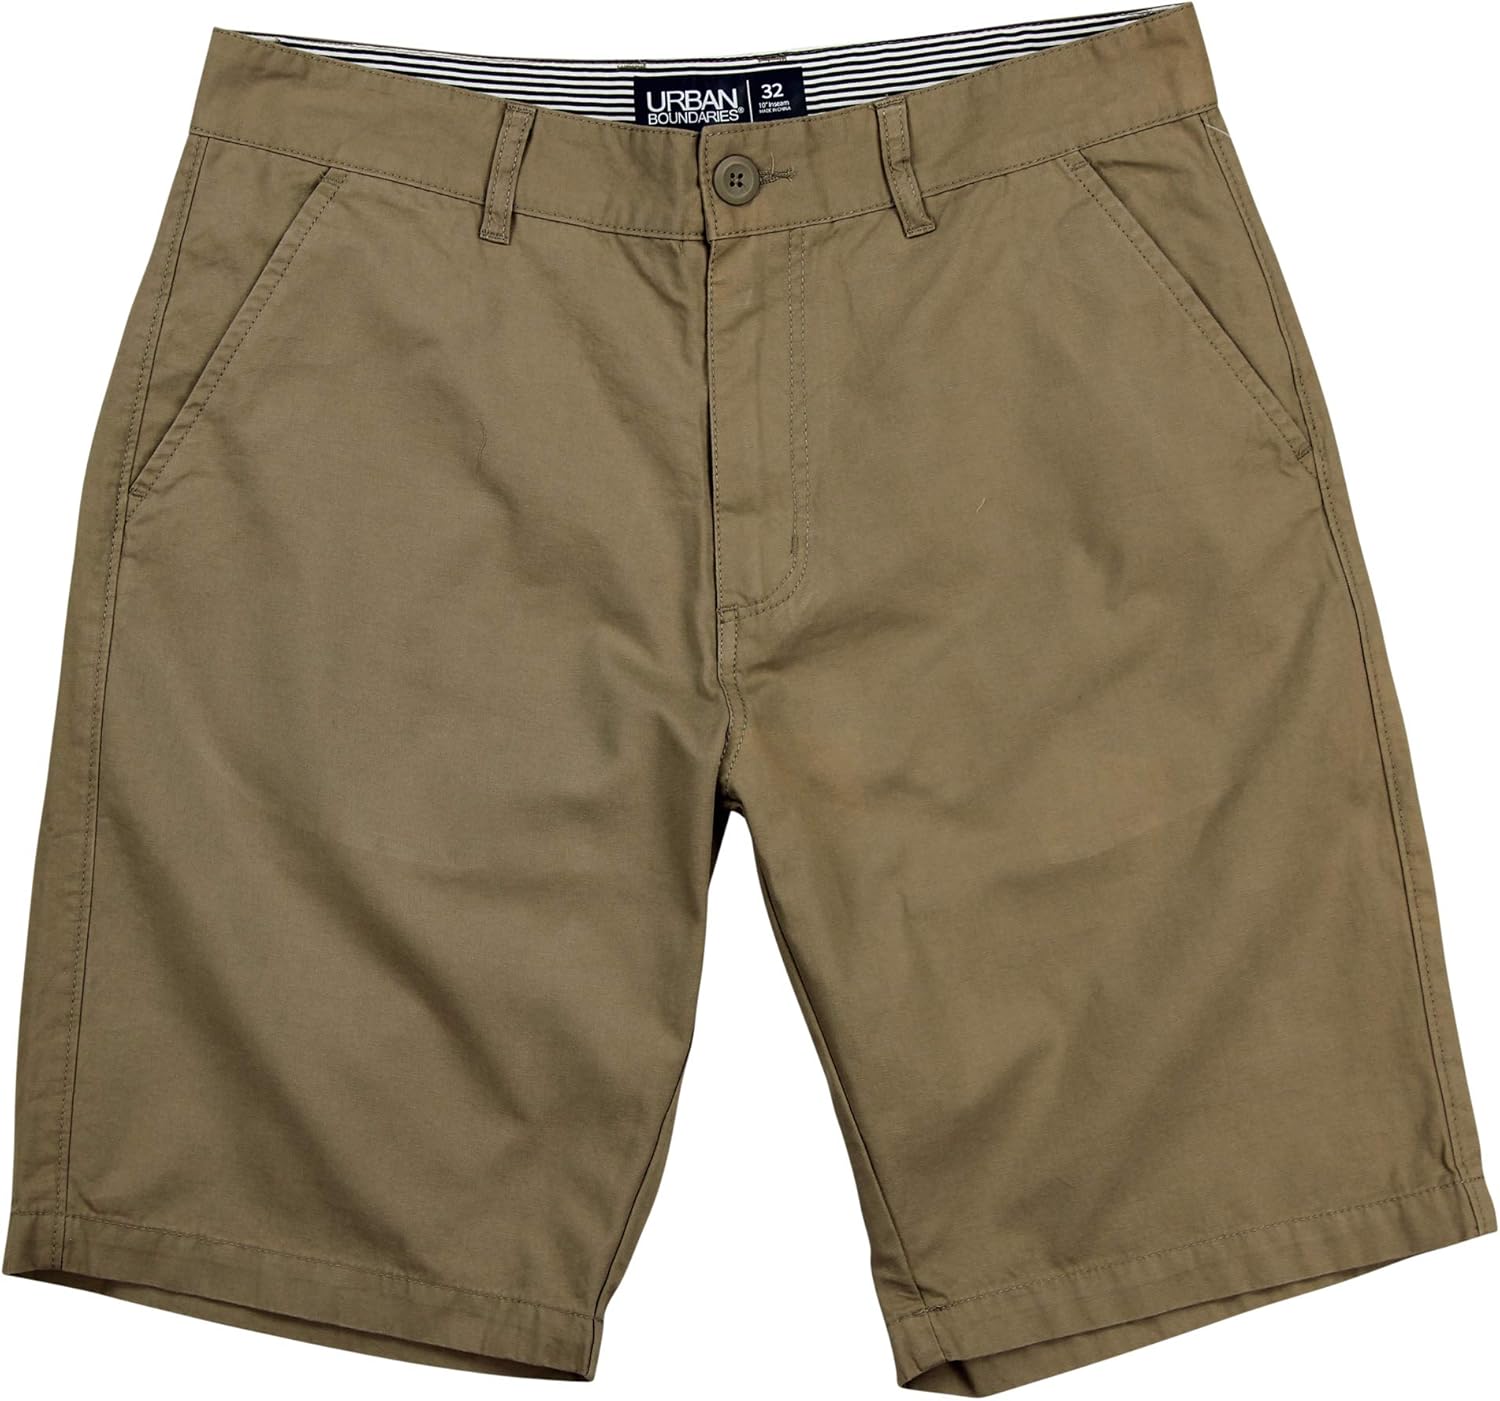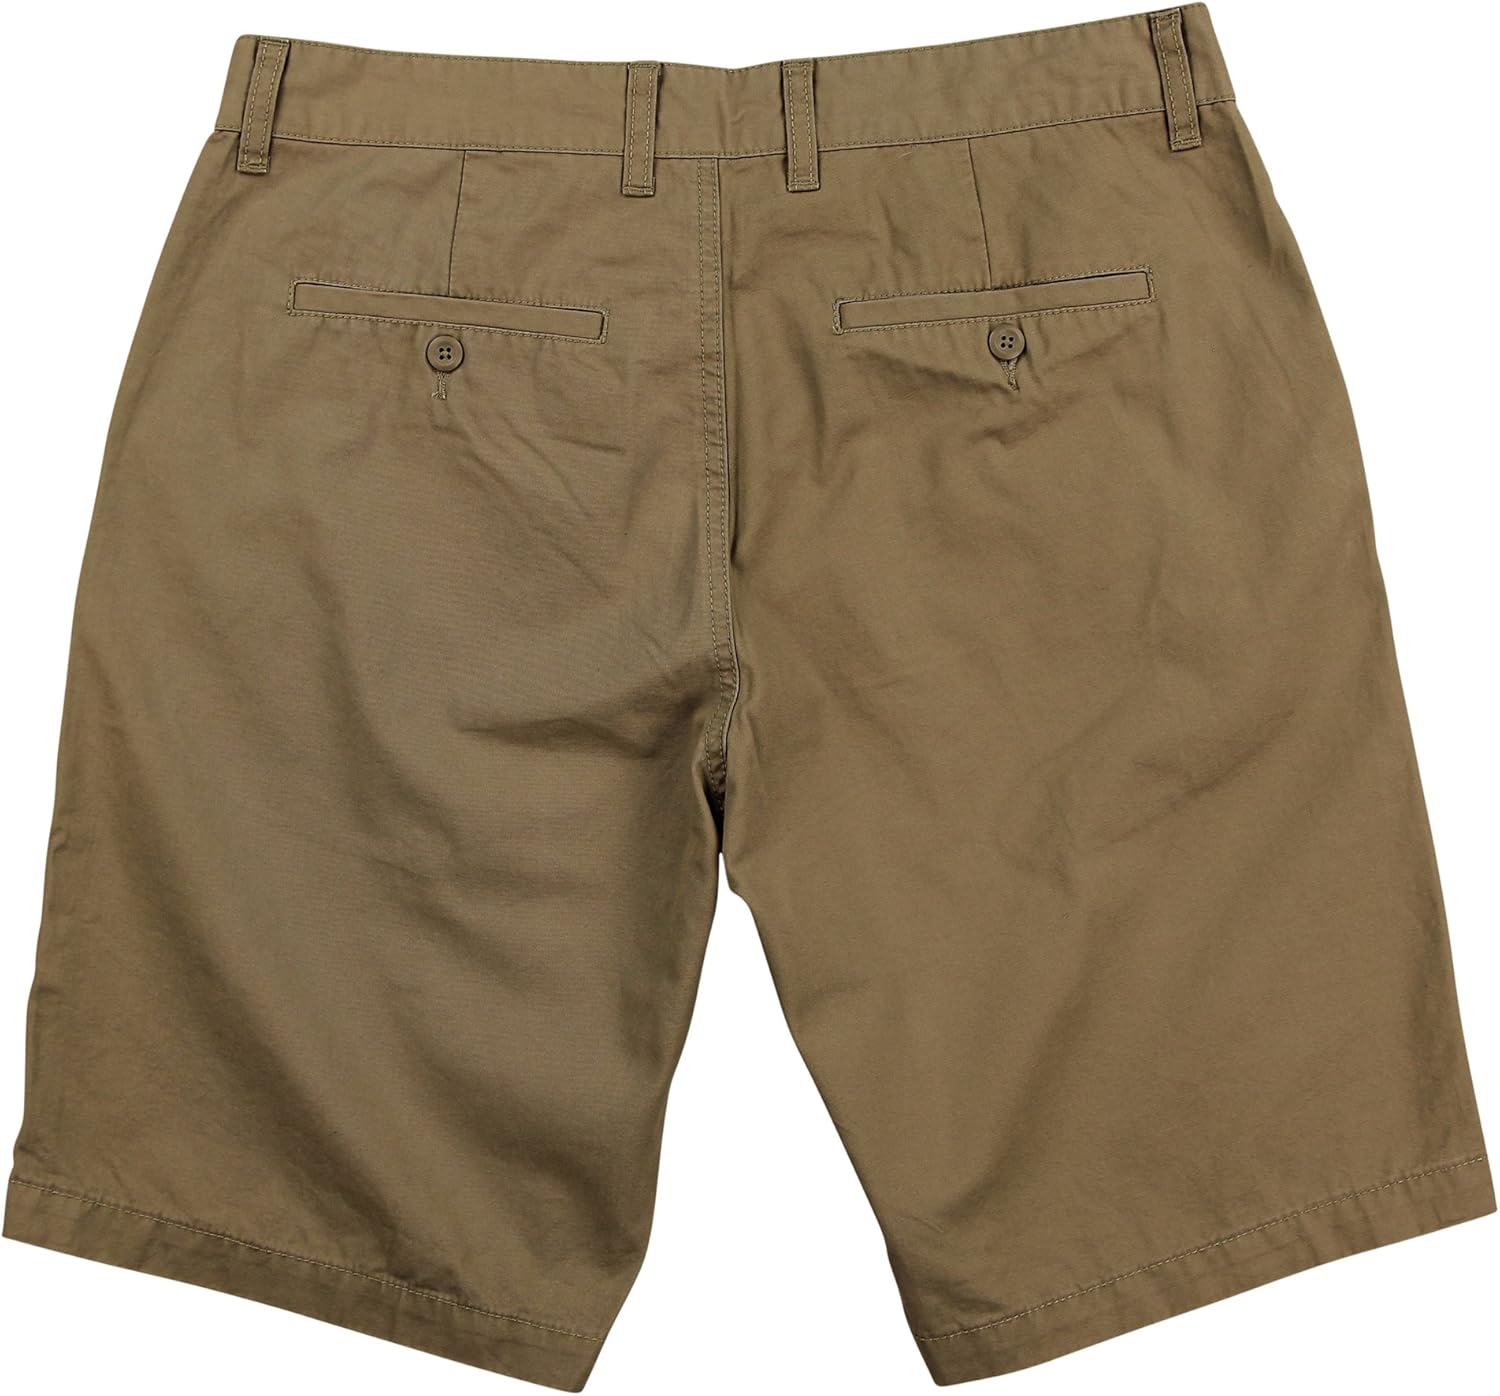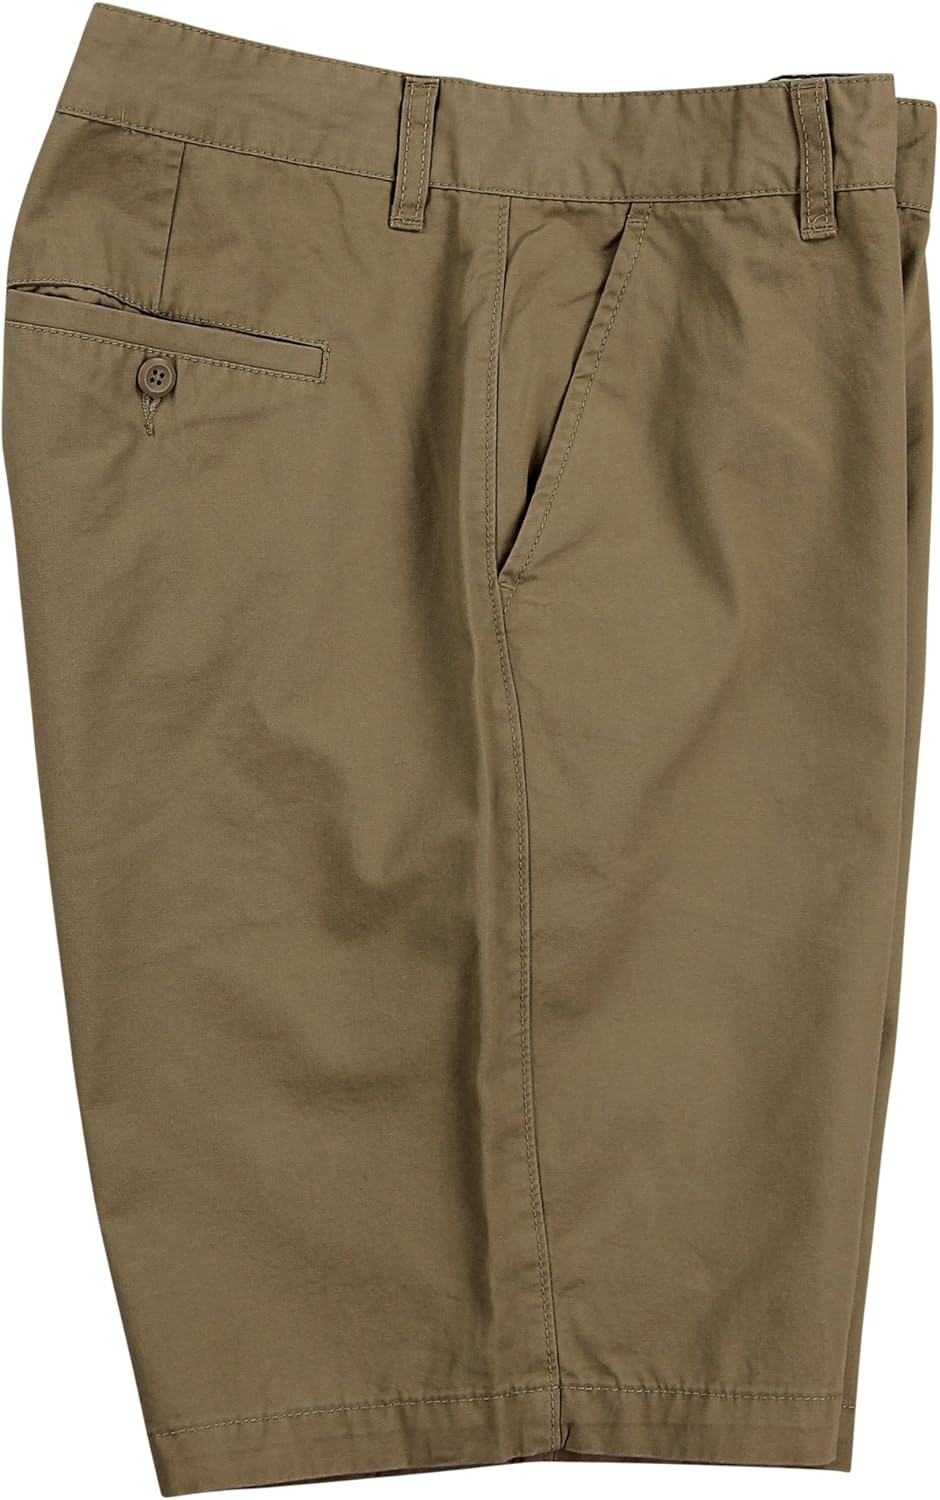
Urban Boundaries Men's Flat Front Chino Shorts
Category: AMAZON FASHION
The perfect match for button-downs or tees, our men's flat front chino style shorts are made from 100% lightweight cotton and are designed for softness and durability. These shorts have two traditional side pockets and two back pockets. Contrasting fabric internal waistband. Khaki and Light Khaki shorts have a bone color front button, while Navy and Gray shorts have fabric color buttons. Internal pocket fabric matches short color. A must have for summer and great for any occasion.
Features: 100% Cotton | Button closure | Machine Wash | DO THESE SHORTS RUN TRUE TO SIZE? HOW WOULD YOU DESCRIBE THE FIT? These men’s 10 inch inseam flat front shorts run true to size. To be 100% confident, review the size chart to find the size specs that closely match the specs of a pair of shorts that fit you well. These shorts are classified as classic fit. They have a flattering, classic cut that are not baggy and not skinny. They are a great pair of flat front shorts for many age groups and body shapes. | PRODUCT DETAILS These 10 inch inseam shorts have a waist button that matches the color of the shorts (Khaki and Light Khaki have bone color buttons, not fabric color); the interior of both the front and rear pockets match the color of the shorts; there are two back slit lay flat pockets; a zipper fly; a blue and white striped internal waistband. This casual chino short is currently available Khaki, Light Khaki, Gray, Navy, Black, Light Pink, Purple, and Sail Red. | WHAT ARE THE CARE INSTRUCTIONS FOR THESE SHORTS? WILL THEY SHRINK? Machine wash cold to warm, tumble dry low. Wear them right out of the dryer for a casual look, or hit them with a warm iron for a crisp polished look. These are great every day, all occasion, vacation, golf shorts for men. Shrinkage will be minimal in these shorts. FABRIC CONTENT: Khaki, Light Khaki, Navy, Gray, and Black are 100% cotton; Light Pink, Purple, and Sail Red are 97% Cotton, 3% Spandex. | ARE THESE U.S. SIZE SPECS? WHERE WERE THESE SHORTS MADE? Yes, the size specs for these men’s casual stretch fit shorts were developed in the U.S. as we are a U.S. based company. We do not use Asian or overseas manufacture size specs. The shorts are made in China.